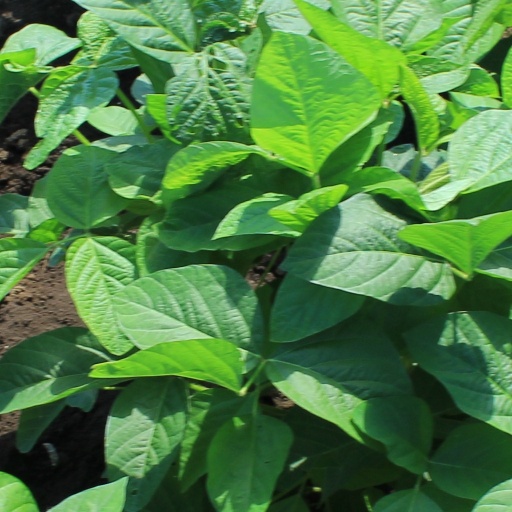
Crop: soybean